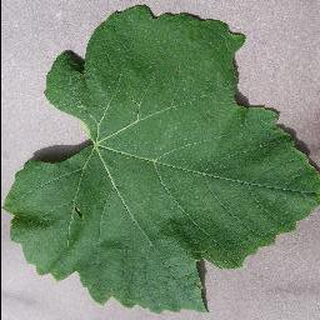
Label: healthy_grape